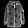
Label: Coat